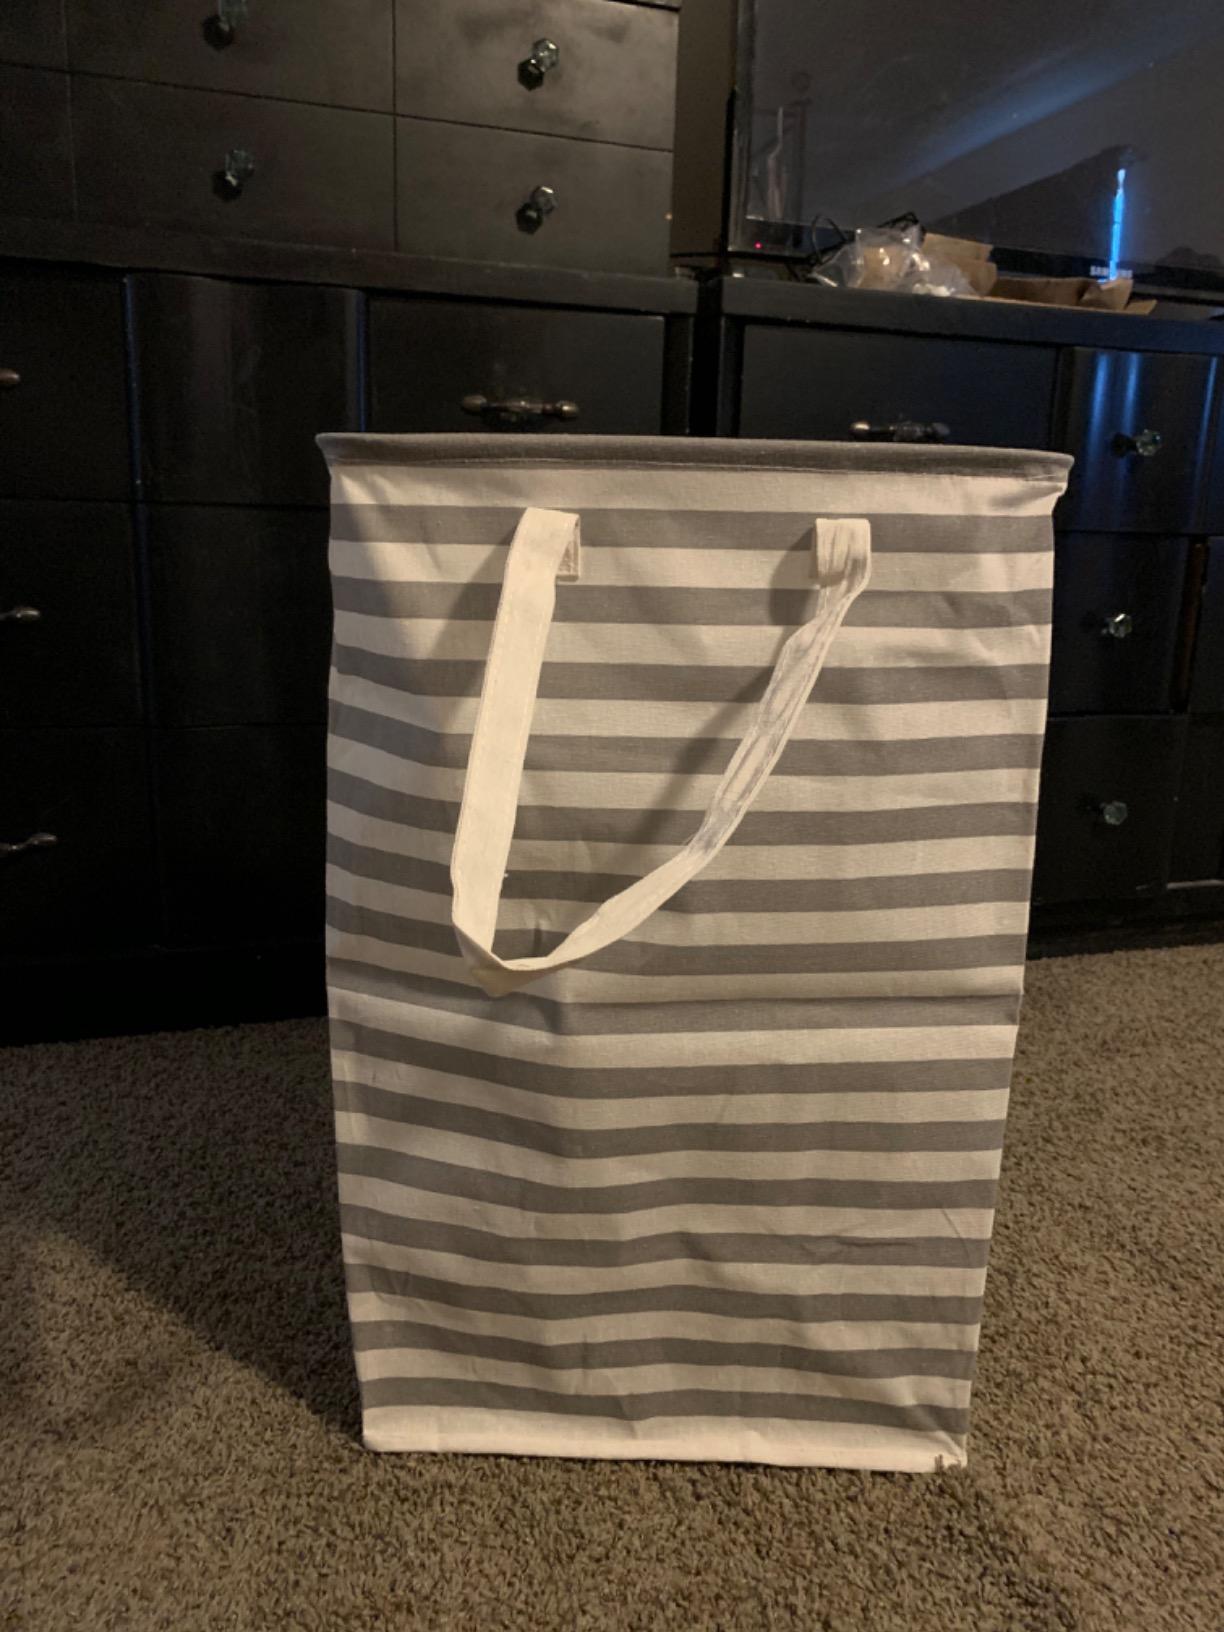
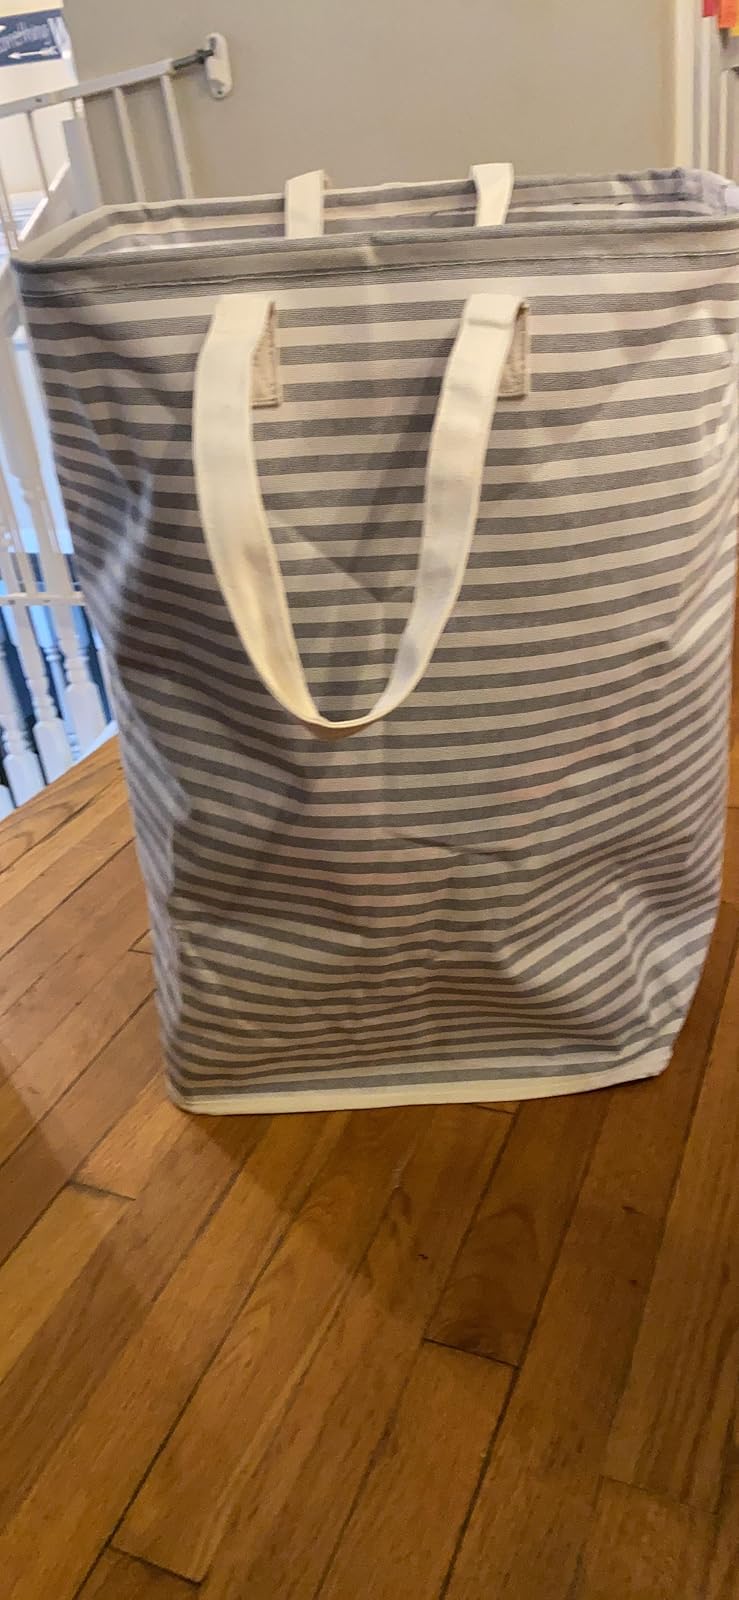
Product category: items_hamper
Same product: no